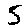
Label: 5